Mid Scotland and Fife (Scottish Parliament electoral region)

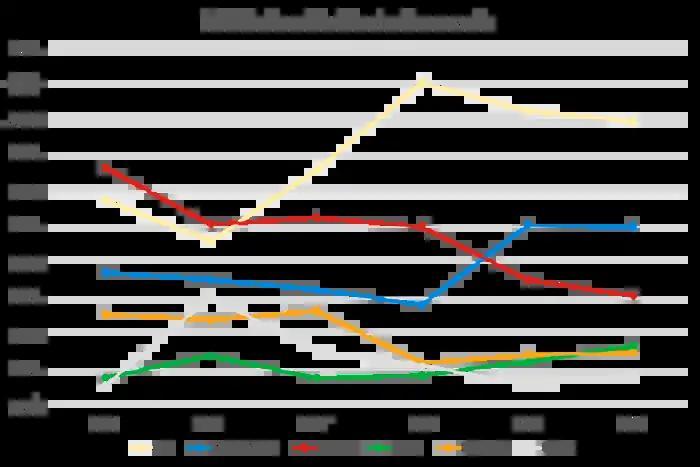
Mid Scotland & Fife election results 1999-2021

!colspan=4 style=background-color:#f2f2f2|2021 Scottish Parliament election: Mid Scotland and Fife